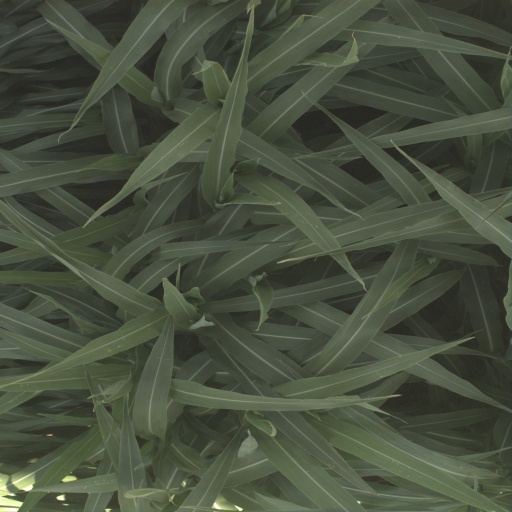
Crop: sorghum